Mehran University of Engineering & Technology

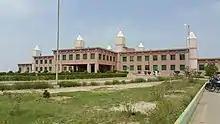
MUET Admin Building

Mehran University of Engineering & Technology (Often referred as Mehran University or MUET) is a public research university located in Jamshoro, Sindh, Pakistan focused on STEM education.